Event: Ecuador Earthquake
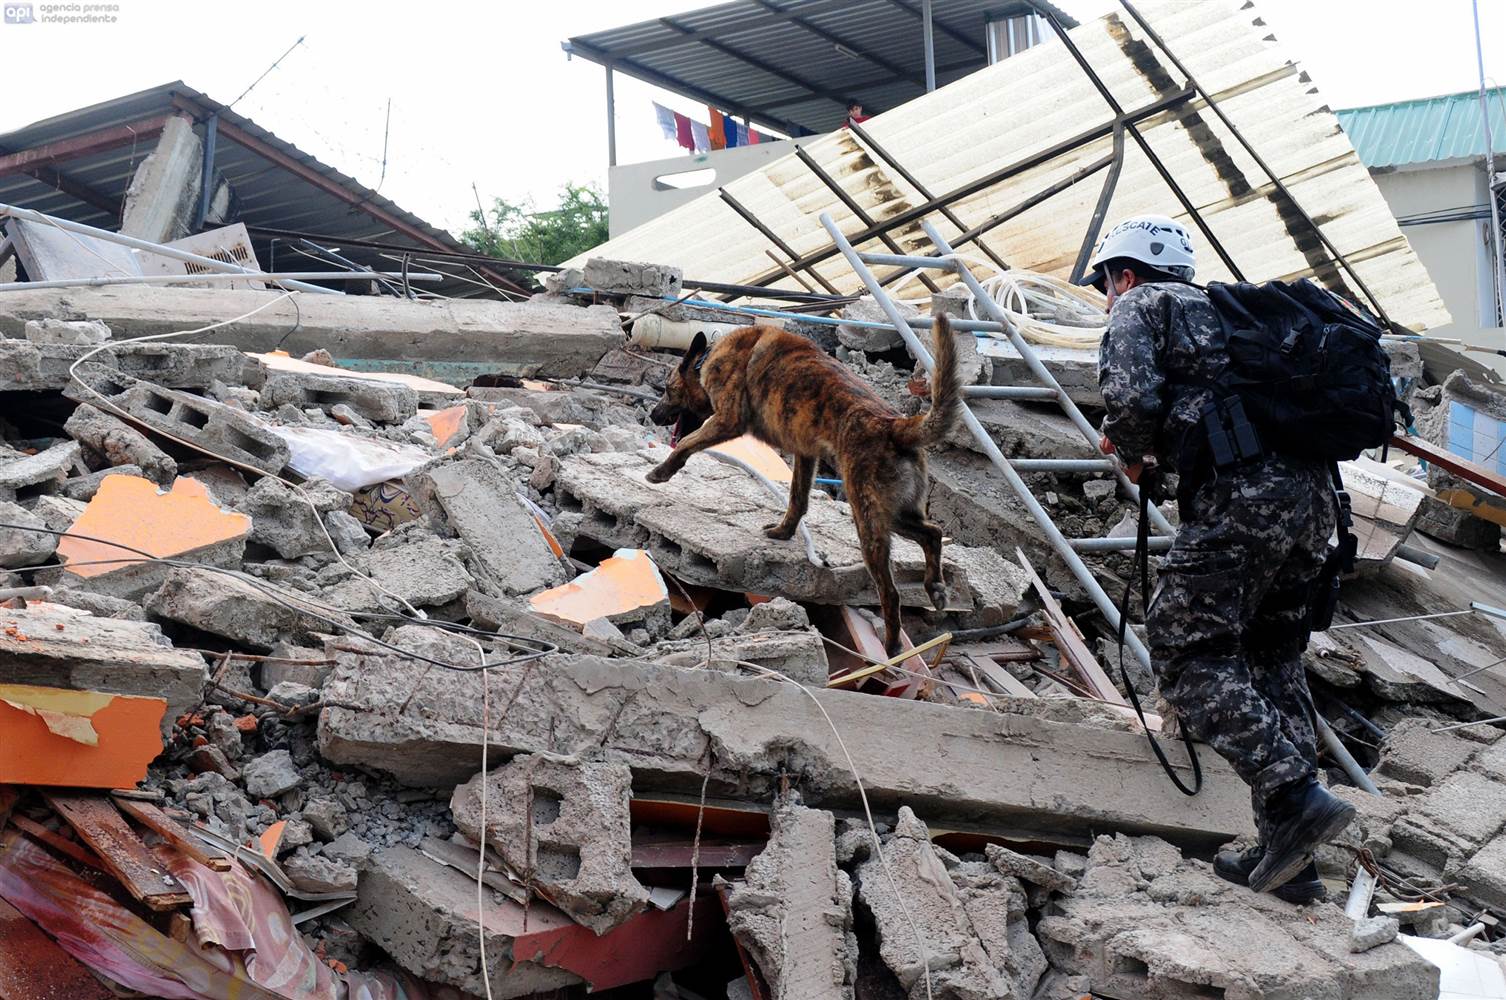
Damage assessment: damage